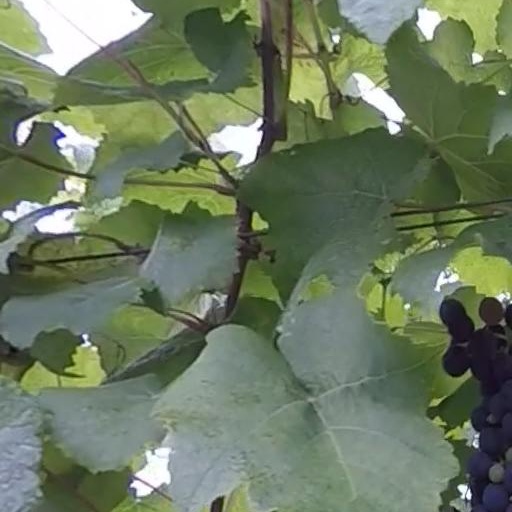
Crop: grape